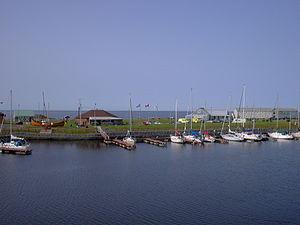
Marina de Matane
Matane est une ville située dans la région administrative du Bas-Saint-Laurent au Québec. Elle fait partie de la municipalité régionale de comté de La Matanie, dont elle est le chef-lieu. La ville, située sur le littoral nord de la péninsule, est comprise dans la région touristique de la Gaspésie. La rivière Matane y a son embouchure dans l'estuaire maritime du Saint-Laurent.